Culture of Africa

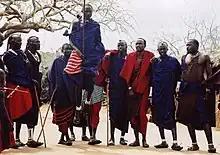
Maasai wearing traditional clothes named "Matavuvale" while performing Adumu, a traditional dance

Certain African cultures have always emphasized personal appearance, and jewelry has remained an important personal accessory. Many pieces of such jewelry are made of cowry shells and similar materials. Similarly, masks are made with elaborate designs and are an important part of some cultures in Africa. Masks are used in various ceremonies depicting ancestors and spirits, mythological characters, and deities.